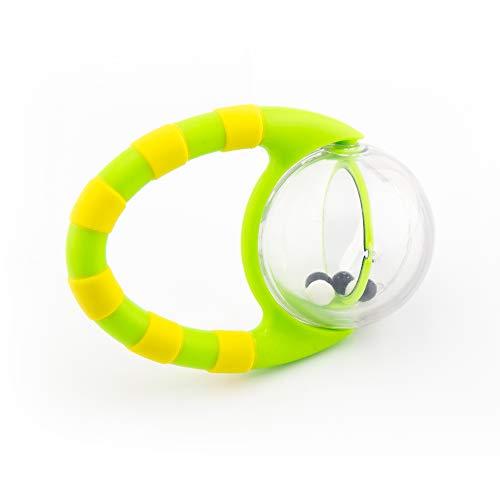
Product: Sassy Flip & Grip Rattle | Value 2 Pack | Developmental Toy with Rattle Beads | Spinning Discs with Mirror | For Ages 3 Months and Up
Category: Toys & Games | Baby & Toddler Toys | Rattles & Plush Rings
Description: Floating beads make rattle sounds to attract baby's attention.
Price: $2.88